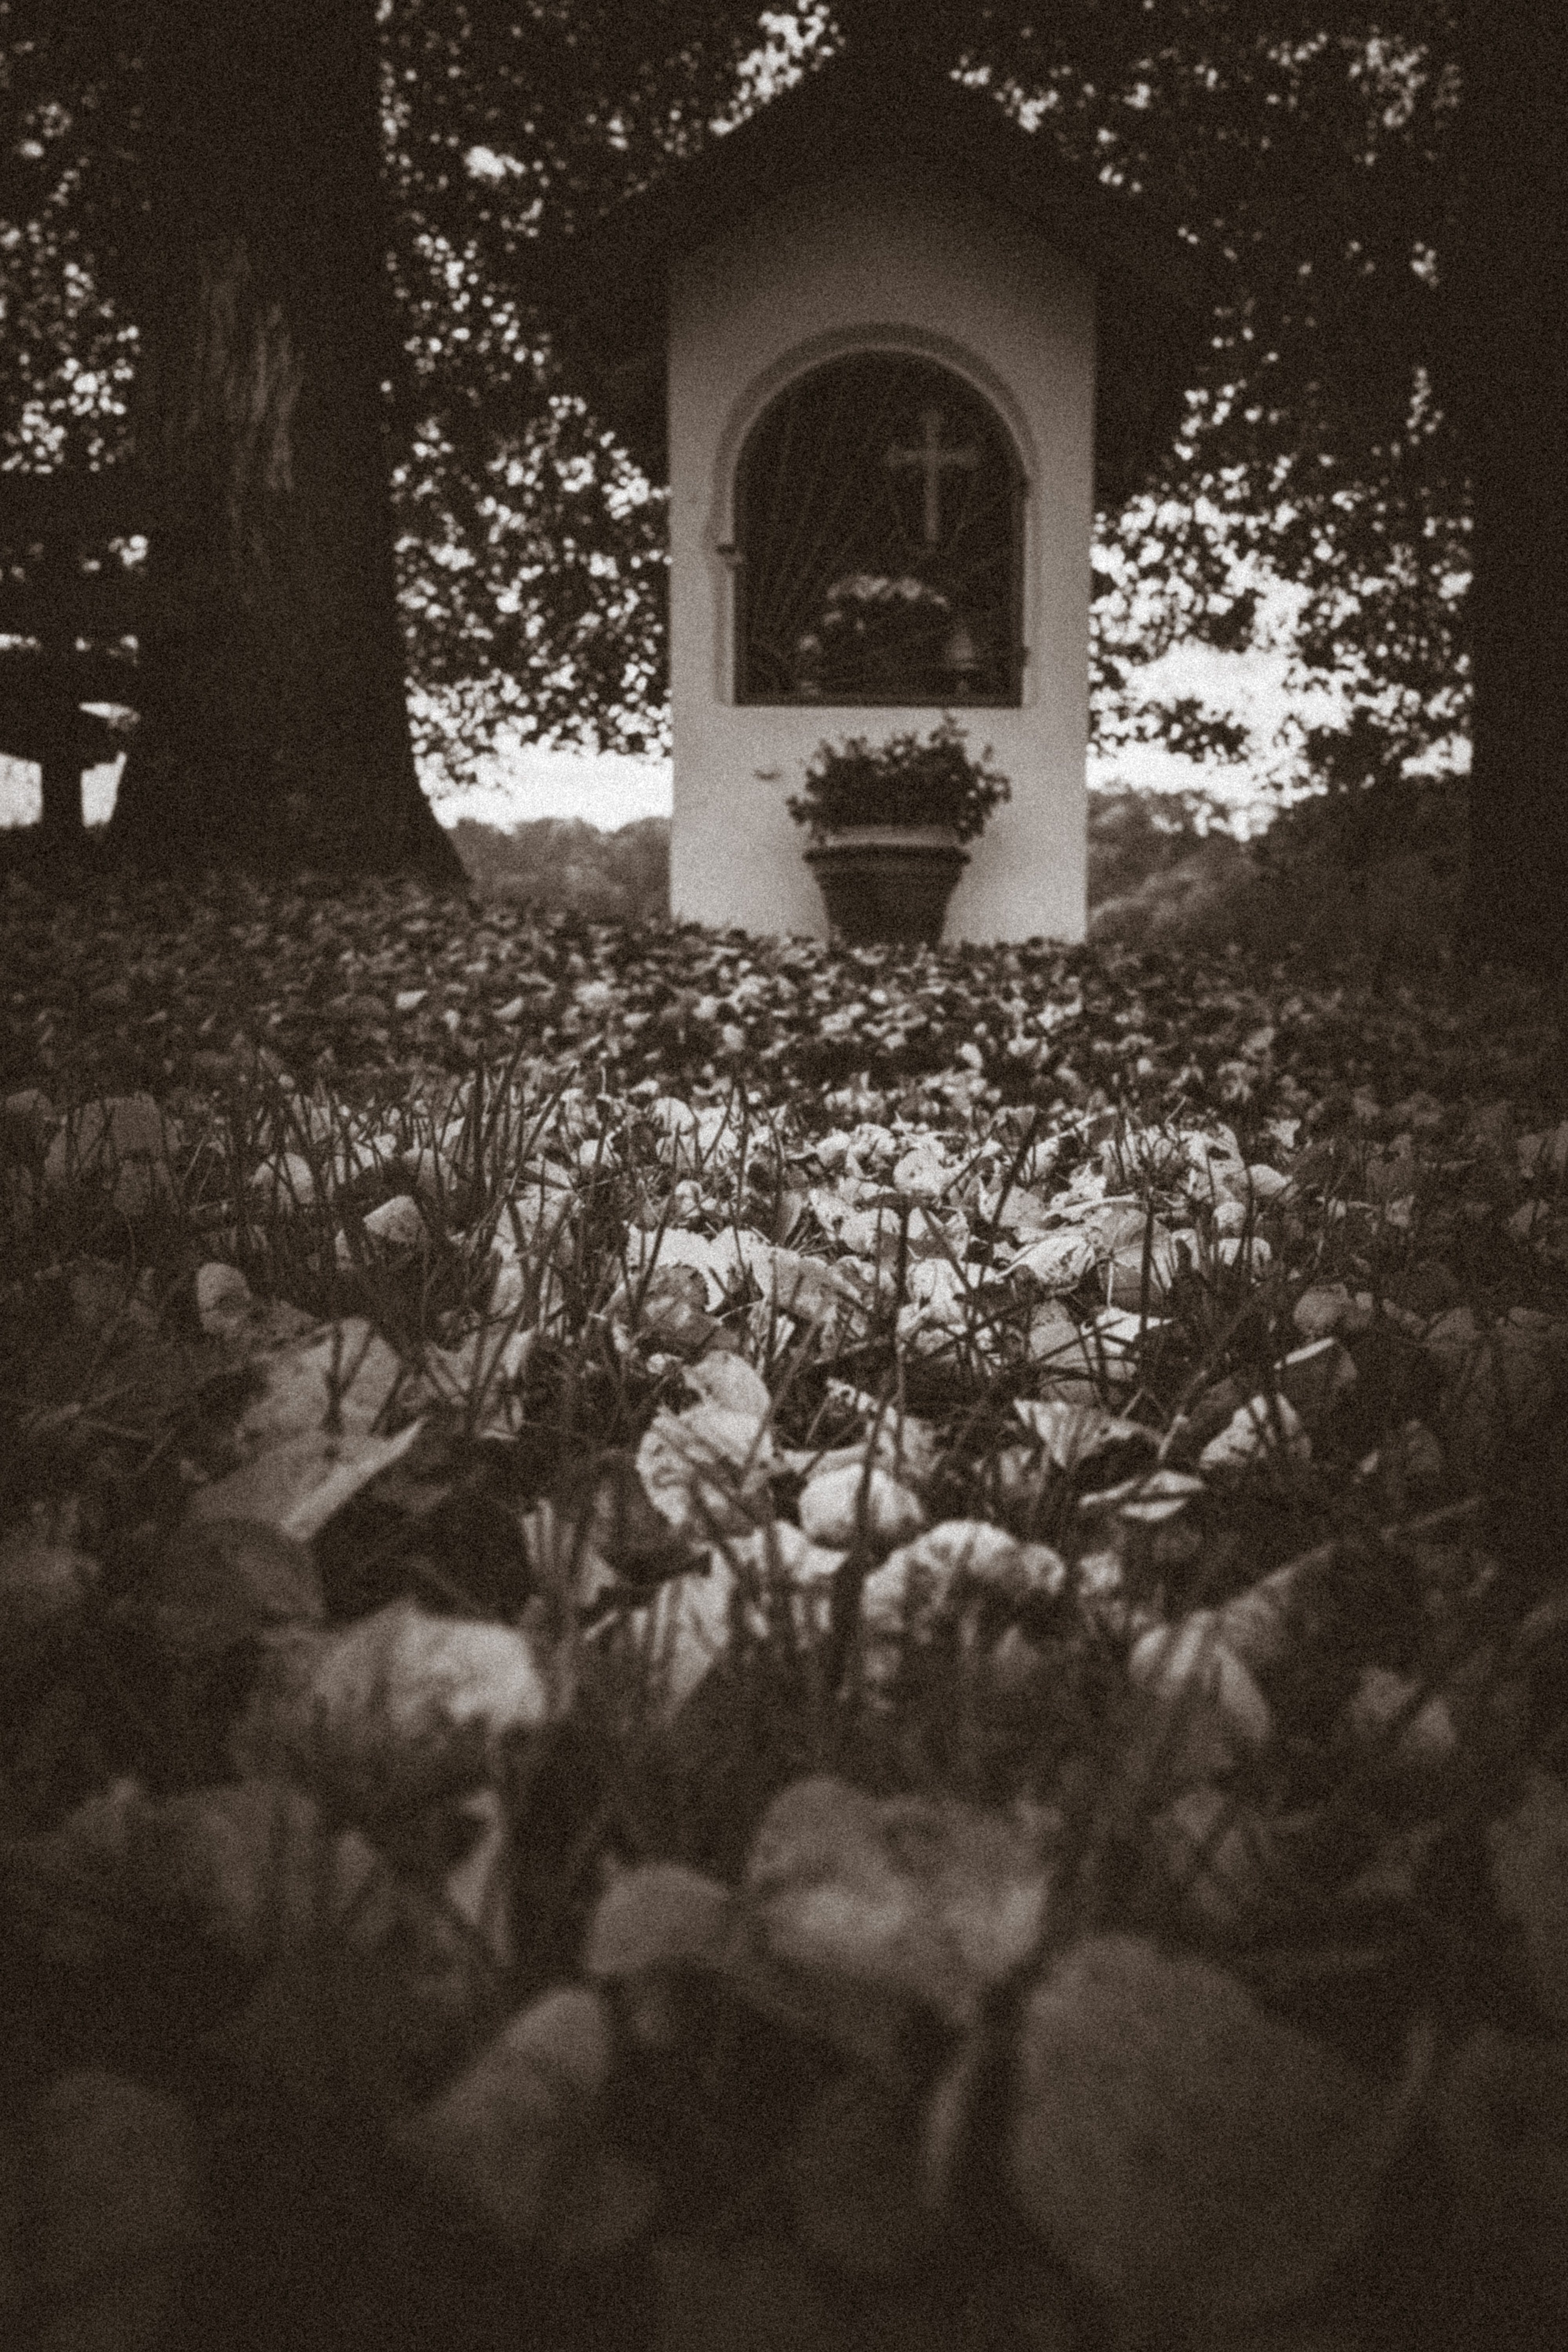
tree, light, black and white, white, sunlight, architect, religion, darkness, chapel, black, monochrome, spiritual, grand, photograph, liebe, image, being, kapelle, god, hoffnung, believe, higher, gott, glauben, monochrome photography